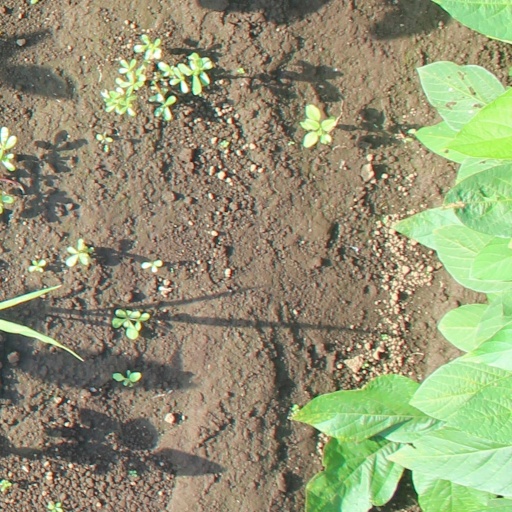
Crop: soybean